Saskatchewan

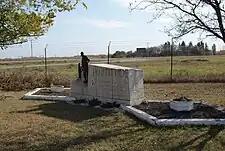
A memorial stone for Ukrainian Canadians interned during the First World War at the Saskatchewan Railway Museum

Immigration peaked in 1910, and in spite of the initial difficulties of frontier life – distance from towns, sod homes, and backbreaking labour – new settlers established a European-Canadian style of prosperous agrarian society. The long-term prosperity of the province depended on the world price of grain, which headed steadily upward from the 1880s to 1920, then plunged down. Wheat output was increased by new strains, such as the "Marquis wheat" strain which matured 8 days sooner and yielded 7 more bushels per acre (0.72 m/ha) than the previous standard, "Red Fife". The national output of wheat soared from in 1896, to in 1901, reaching by 1921.